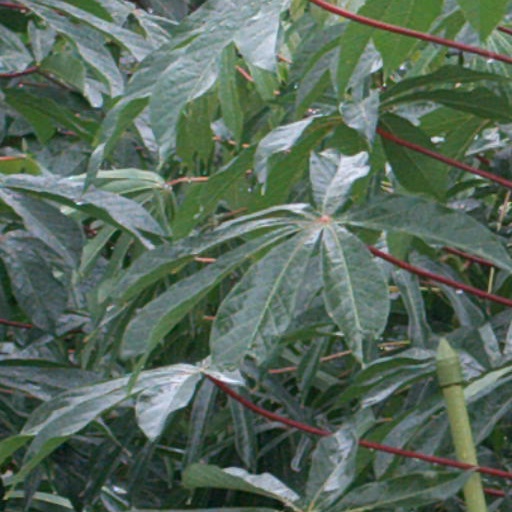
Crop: cassava